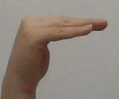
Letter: haa